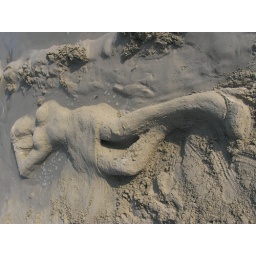
Girl/lady/ in the sand/ sand sculpture on the beach at Big Wave Bay, Hong Kong. Sanyo digital camera